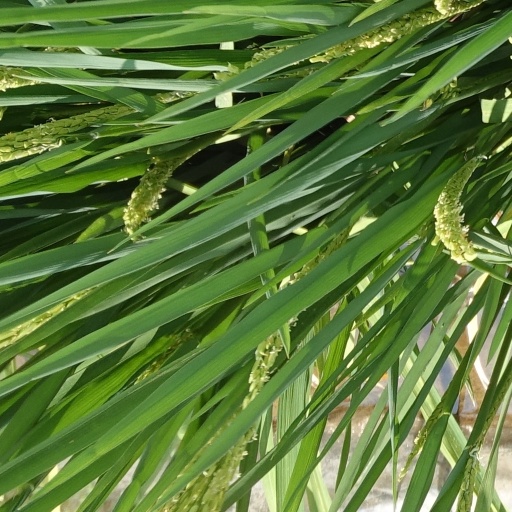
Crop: rice